Mikoyan-Gurevich MiG-25

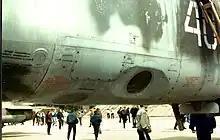
Surveillance cameras of the MiG-25RB

Full-scale production of the "MiG-25R" ("Foxbat-B") began in 1969 at the Gorkii aircraft factory (Plant No. 21). The "MiG-25P" ("Foxbat-A") followed in 1971, and 460 of this variant were built until production ended in 1982. The improved PD variant that replaced it was built from 1978 to 1984, with 104 aircraft completed. Subsequently, the Gorkii factory switched over production to the new MiG-31.